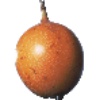
Label: granadilla